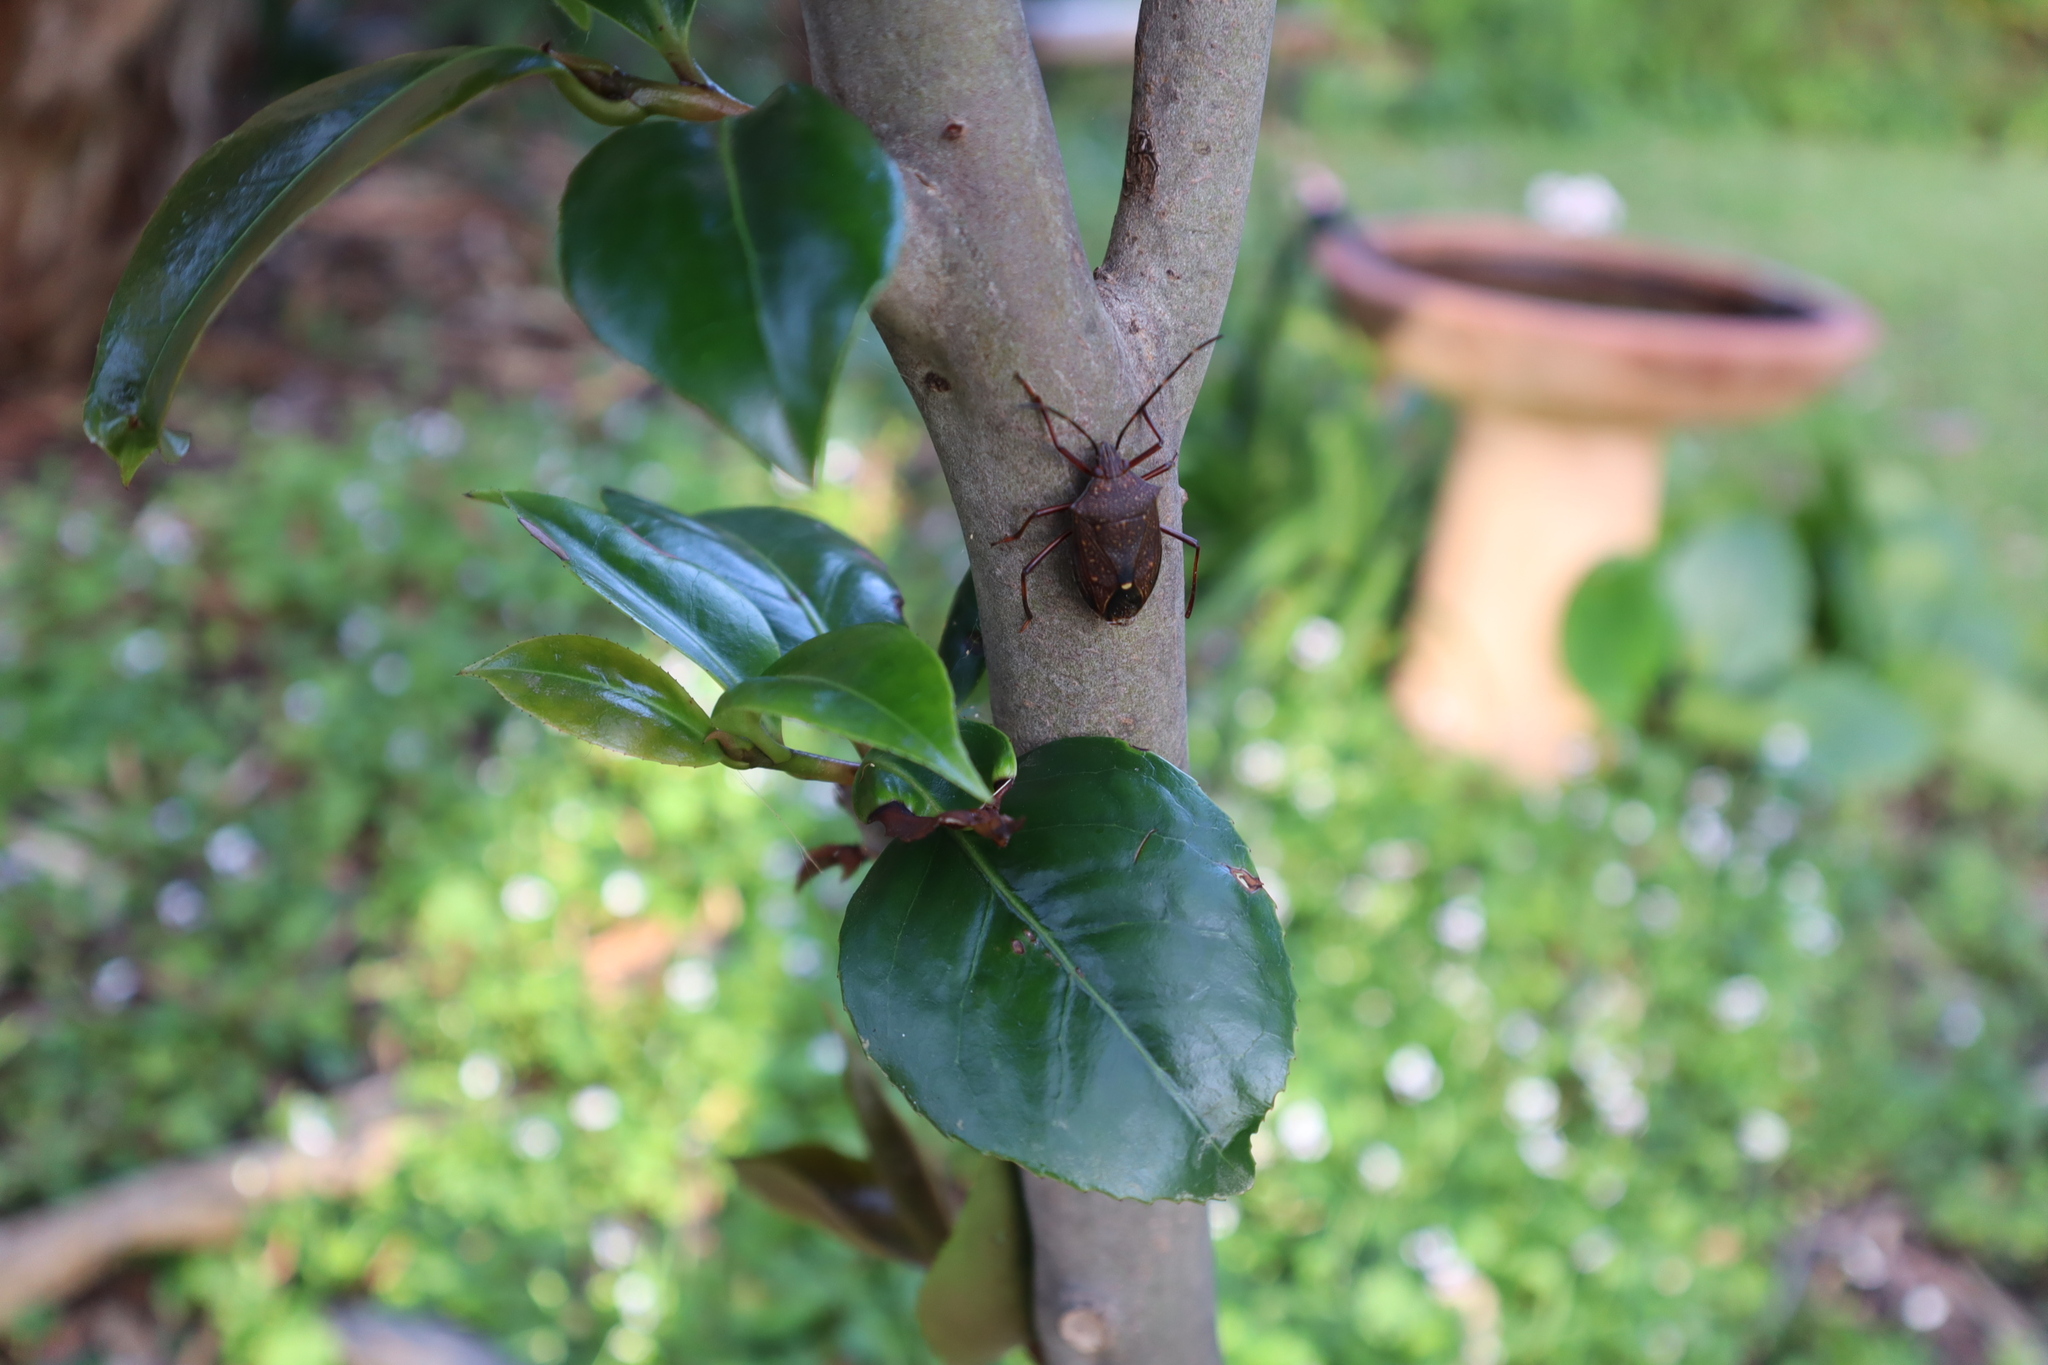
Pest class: stink_bug